1st Louisiana Regulars Infantry Regiment

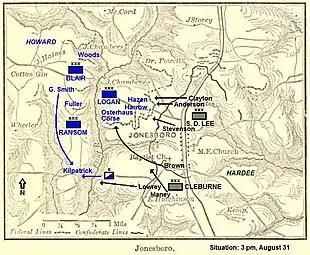
Jonesboro, 3 p.m. on 31 August

Johnston was perceived as being insufficiently aggressive and replaced by Hood in army command on 17 July. Cheatham took over Hood's Corps and Henry Clayton had earlier succeeded Stewart as division commander. The brigade was not engaged during Hood's attacks at the Battle of Peachtree Creek on 20 July and the Battle of Atlanta two days later. Lieutenant General Stephen D. Lee replaced Cheatham on 27 July, and on the next day Hood sent Lee's Corps to counter Sherman's attack towards the Macon and Western, the last railroad into the city, beginning the Battle of Ezra Church. On the morning of 28 July, Colonel Leon von Zinken of the 20th Louisiana, whom Gibson had delegated command to before leaving to consult Clayton on his dispositions, ordered an immediate attack on the left in response to a staff officer dispatched by Lee to hasten the attack of Clayton's Division. Gibson was powerless to stop the brigade going into battle piecemeal, unsupported by the other brigades of the division. The left of the brigade struck the angle in the Union line formed by Wangelin's and Oliver's Brigades. Advancing through woods that limited their visibility, the Louisianians, as described by one of the 30th Louisiana's officers, were hit by a "terrific and destructive fire at short range" by two reinforcing regiments of Walcutt's brigade armed with breech-loading rifles that "mowed down" the left of the brigade when they emerged from the woods. The 30th Louisiana was virtually destroyed and the other units on the left suffered similarly heavy casualties, among them Captain William H. Sparks, who had succeeded to command of the 1st Louisiana Regulars by 30 June. The right of Gibson's brigade was only lightly engaged and attempted to advance, but lacking support was forced to retreat. Gibson did not report exact totals of his heavy casualties, but the brigade numbered 763 effectives on the day after Ezra Church, a decrease of 352 from 18 July. Soldiers from Wangelin's Brigade assigned to bury the Confederate dead left on the battlefield described bodies laying "in heaps." Sparks was succeeded by Lieutenant Charles L. Huger and then Lieutenant William P. Grivot. The command of the 1st Louisiana Regulars by these junior officers reflected the fact that it was by now at not much more than platoon strength.